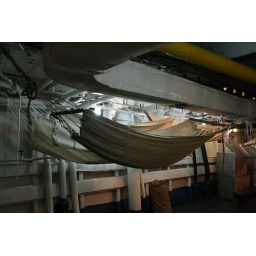
The sleeping room for the seaman on the battle ship HMAS &amp;quot;Diamantina&amp;quot; in the Queensland Martime Museum, Brisbane.